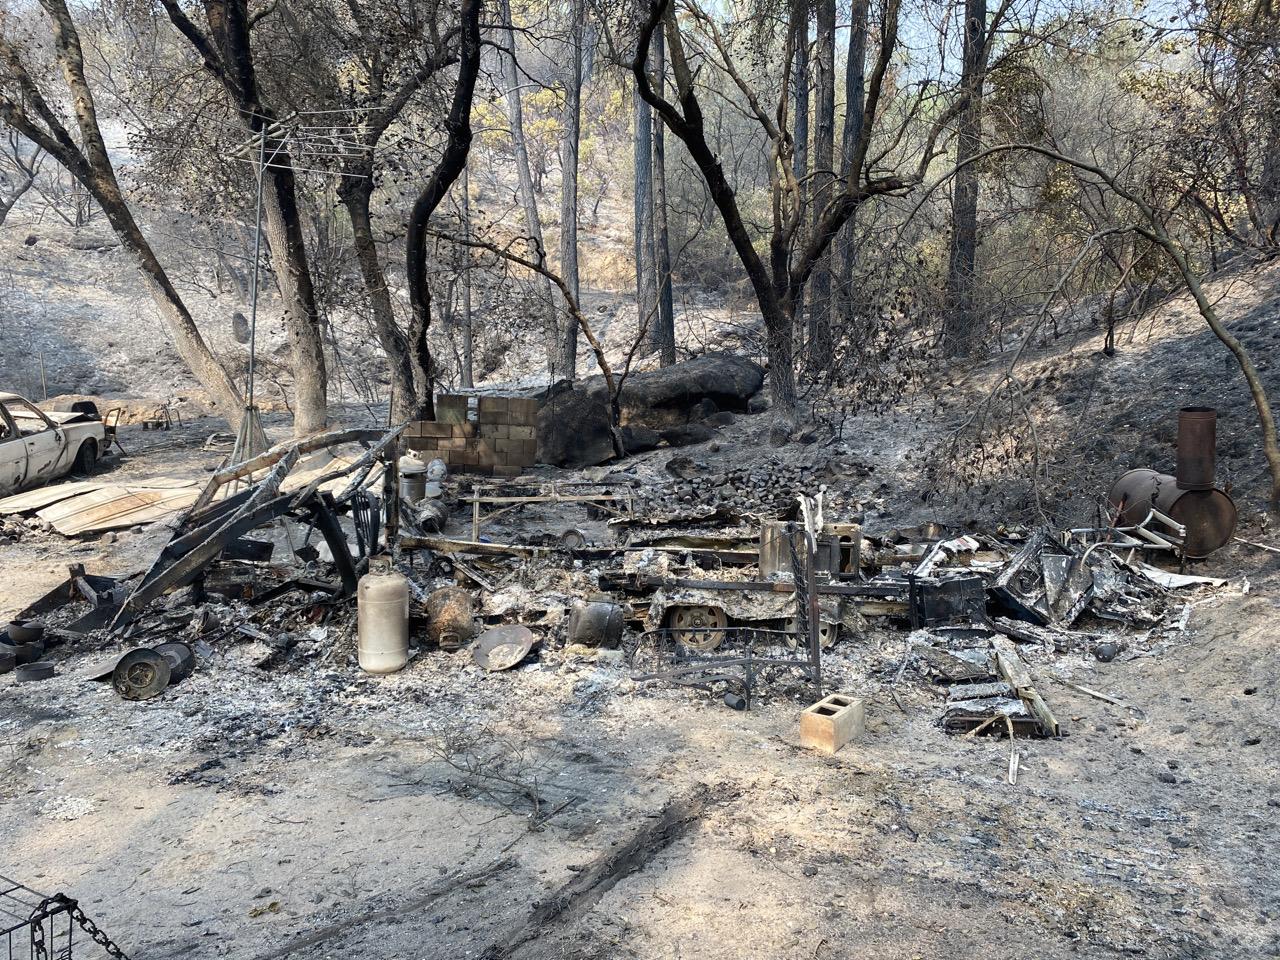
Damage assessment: destroyed